Cowley Barracks

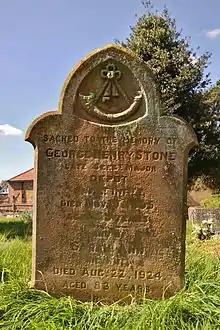
Headstone in St James' parish churchyard, Cowley, Oxfordshire of George and Sarah Stone. George had been Depot Sergeant Major in the Oxfordshire Light Infantry, presumably at Cowley Barracks. An eroded trace of the number "52" is visible in the regimental badge carved at the top of the stone.

The barracks were built in a Fortress Gothic Revival style at Bullingdon Green using Charlbury stone and completed in spring 1876. Their creation took place as part of the Cardwell Reforms which encouraged the localisation of British military forces. The barracks became the depot for the 52nd (Oxfordshire) Regiment of Foot and the 85th Regiment of Foot (Bucks Volunteers). Following the Childers Reforms, the 43rd (Monmouthshire) Regiment of Foot (Light Infantry) and the 52nd (Oxfordshire) Regiment of Foot amalgamated to form the Oxfordshire Light Infantry with its depot at the barracks in 1881.